White Swan

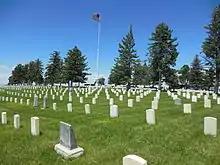
This photo is looking due north from White Swans' (Crow scout and artist) grave marker (the gray marker in the immediate left foreground) to the central flagpole at the National Cemetery at the Little Bighorn Battlefield. There has been some debate that White Swans headstone could not be found in the National Cemetery. It is in section A, Grave 460. Go to the flagpole and walk due south, and you will come to the grave marker.

White Swan was born in approximately 1851 though some sources state his birth date was in 1850 or 1852. He had been raised in the traditional manner of his tribe, and would have acquired warrior status in his early teens through deeds of bravery.